Battle of Tacuarí

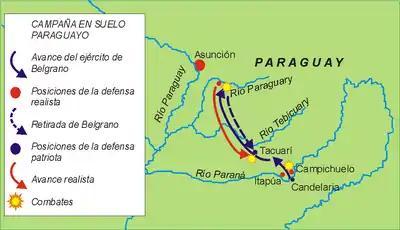
Military operations in Paraguay (December 1810 − March 1811

The Paraguayan forces under Cabañas consisted of a total of 1,400 men and 10 artillery pieces. Cabañas directly commanded 1.000 men with a division under commander Blas José de Rojas, 200 men from Villarrica with 7 pieces of artillery, an advance force under commander Fulgencio Yegros with two squadrons of cavalry (urban militias from Villarrica, Villa Real de Concepción and Caazapá) and five companies of infantry under captain Pedro Juan Caballero, captain Antonio Tomás Yegros, commander García, commander José Mariano Recalde and sub-lieutenant Pedro Pablo Miers. These forces were complemented by 400 men under commander Juan Manuel Gamarra with three pieces of artillery under the command of Pascual Urdapilleta.